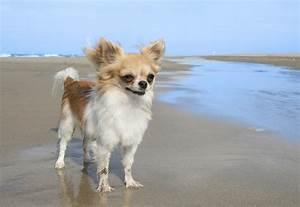
dog